Palacio Liévano

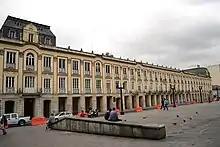
Palacio Liévano, Bogotá

The Palacio Liévano or Lievano Palace is a building located on the west side of the Plaza de Bolivar in Bogotá, Colombia in the cultural and historical hub of the city. The palace is located in La Candelaria district. Along the cobblestone streets of La Candelaria are other formal buildings such as the Plaza de Bolivar, the Palacio de Justicia, and the Casa de Nariño, as well as a library and museums.